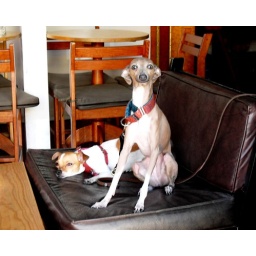
I was walking down the street in Oaxaca, and so those funny dogs in the window of cafe.